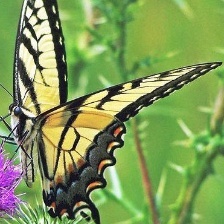
Species: YELLOW SWALLOW TAIL